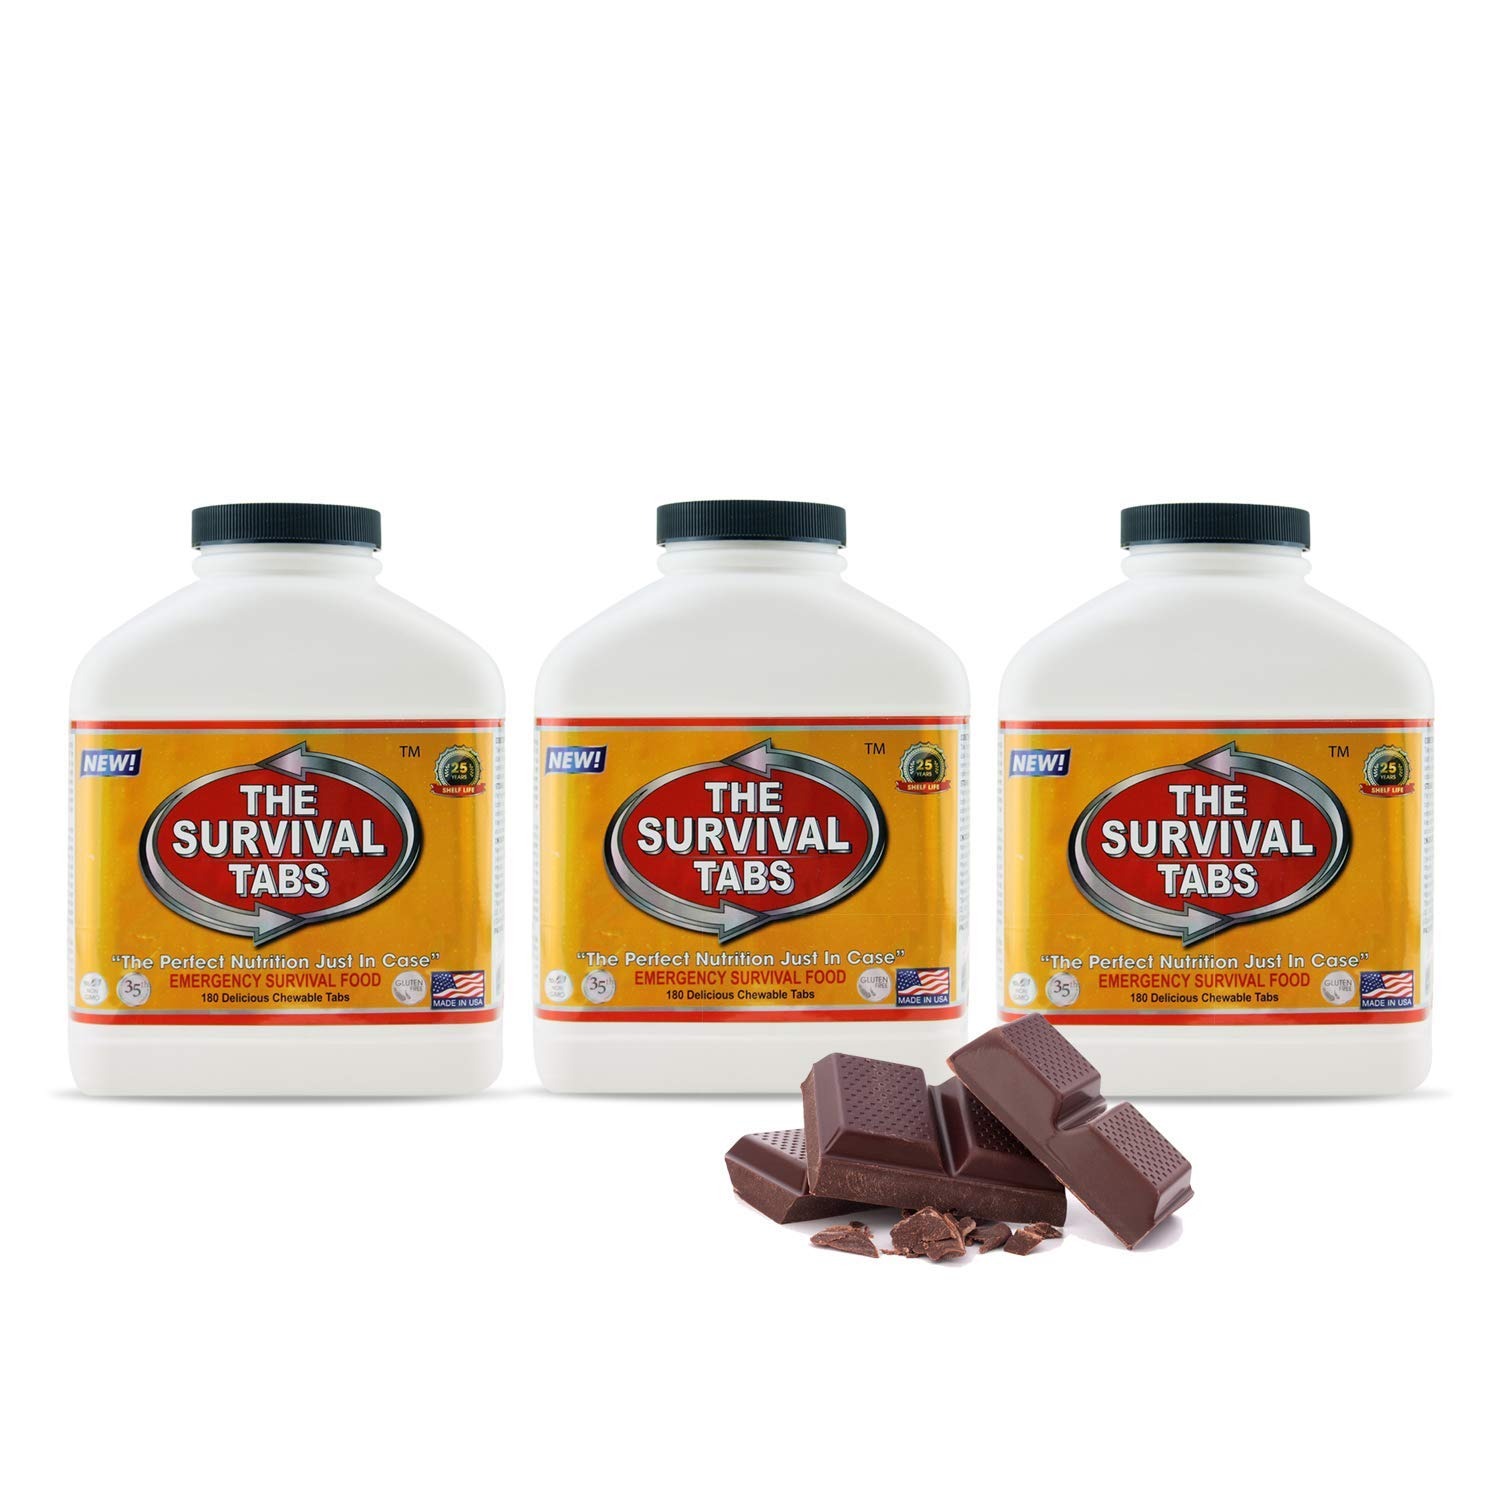
Item Name: MREs (Meals Ready-to-Eat) Genuine made in the U.S.A Assorted Flavor 45-days (3-Packs) 25-years shelf life none-GMO gluten-free (3 bottles/Chocolate)
Bullet Point 1: Contain 100% of 15 Essential Vitamins & Minerals. Made with the highest quality protein. GLUTEN FREE and NON-GMO.
Bullet Point 2: The 'Just in Case' Food Supply, The Survival Tabs backup for the situations such as natural disasters. This is the best possible food in the smallest possible volume. Created to supply the body with all the daily essential vitamins and minerals needed when facing uncertainty. The compact design allows for easy storage and is perfect for individual emergency kits.
Bullet Point 3: This convenient portable, personal bottles will sustain a person for 45 days | This calculation is based upon one average person. Consumption requirements may vary from person to person.
Product Description: <p>The Survival Tabs contain 100% of the U.S. RDA of 15 Essential Vitamins & Minerals. Made with the highest quality protein which is essential in survival situations where your body needs to assimilate as much as possible from what you eat. With most the food we eat 30%-60% of the calorie content leaves the body unused. The Survival Tabs have such a highly concentrated formula that 99% of their calorie content is absorbed by the body with 97% of the protein content being available to repair or replacement of muscles, nerves, etc.</p><p><b>SHELF LIFE AND SUSTAINABILITY</b></p><p>We have samples of The Survival Tabs that were produced in 1974-75. They have been stored at room temperature. We test them periodically and have found little, if any, deterioration or loss of vitamin or food value. Our results showed negligible loss in these areas. Freezing temperatures will have no effect at all on these tablets.We would estimate the shelf-life for The Survival Tabs to be 25 years, but suggest rotating them to ensure maximum food value every 2-3 years.</p><p><b>NUTRITION</b></p>Twelve 3.9 grams of The Survival Tabs contains: Fat 25%, Protein 9%, Carbohydrates 58%, Iron 18 mg. (as Ferrous Fumarate), other minerals, 2% (from milk solids), and the following vitamins in percentages shown of their USRDA adult allowance. There are approximately 20 calories in a 3.9 gram The Survival Tab.<br/>Vitamin A........ ..... 5,000 I.U...... ...100%<br/>Vitamin D........ ..... 400 I.U. ...........100%<br/>Vitamin E.......... ... 30 E.I.U. ..........100%<br/>Thiamine (B1). ..... 1.5 mg. .............100%<br/>Riboflavin ... ..........1.7 mg. ............100%<br/>Niacin ... ...............20.0 mg. ..........100%<br/>Pyridoxine (B6)..... 2.0 mg. ............100%<br/>Folic Acid ... .........0.4 mg. ............100%<br/>Vitamin B12 ... ......3.0 mg. ............100%<br/>Vitamin C ... ..........60.0 mg. .........100%</p>
Value: 3.0
Unit: Count

Price: 124.95